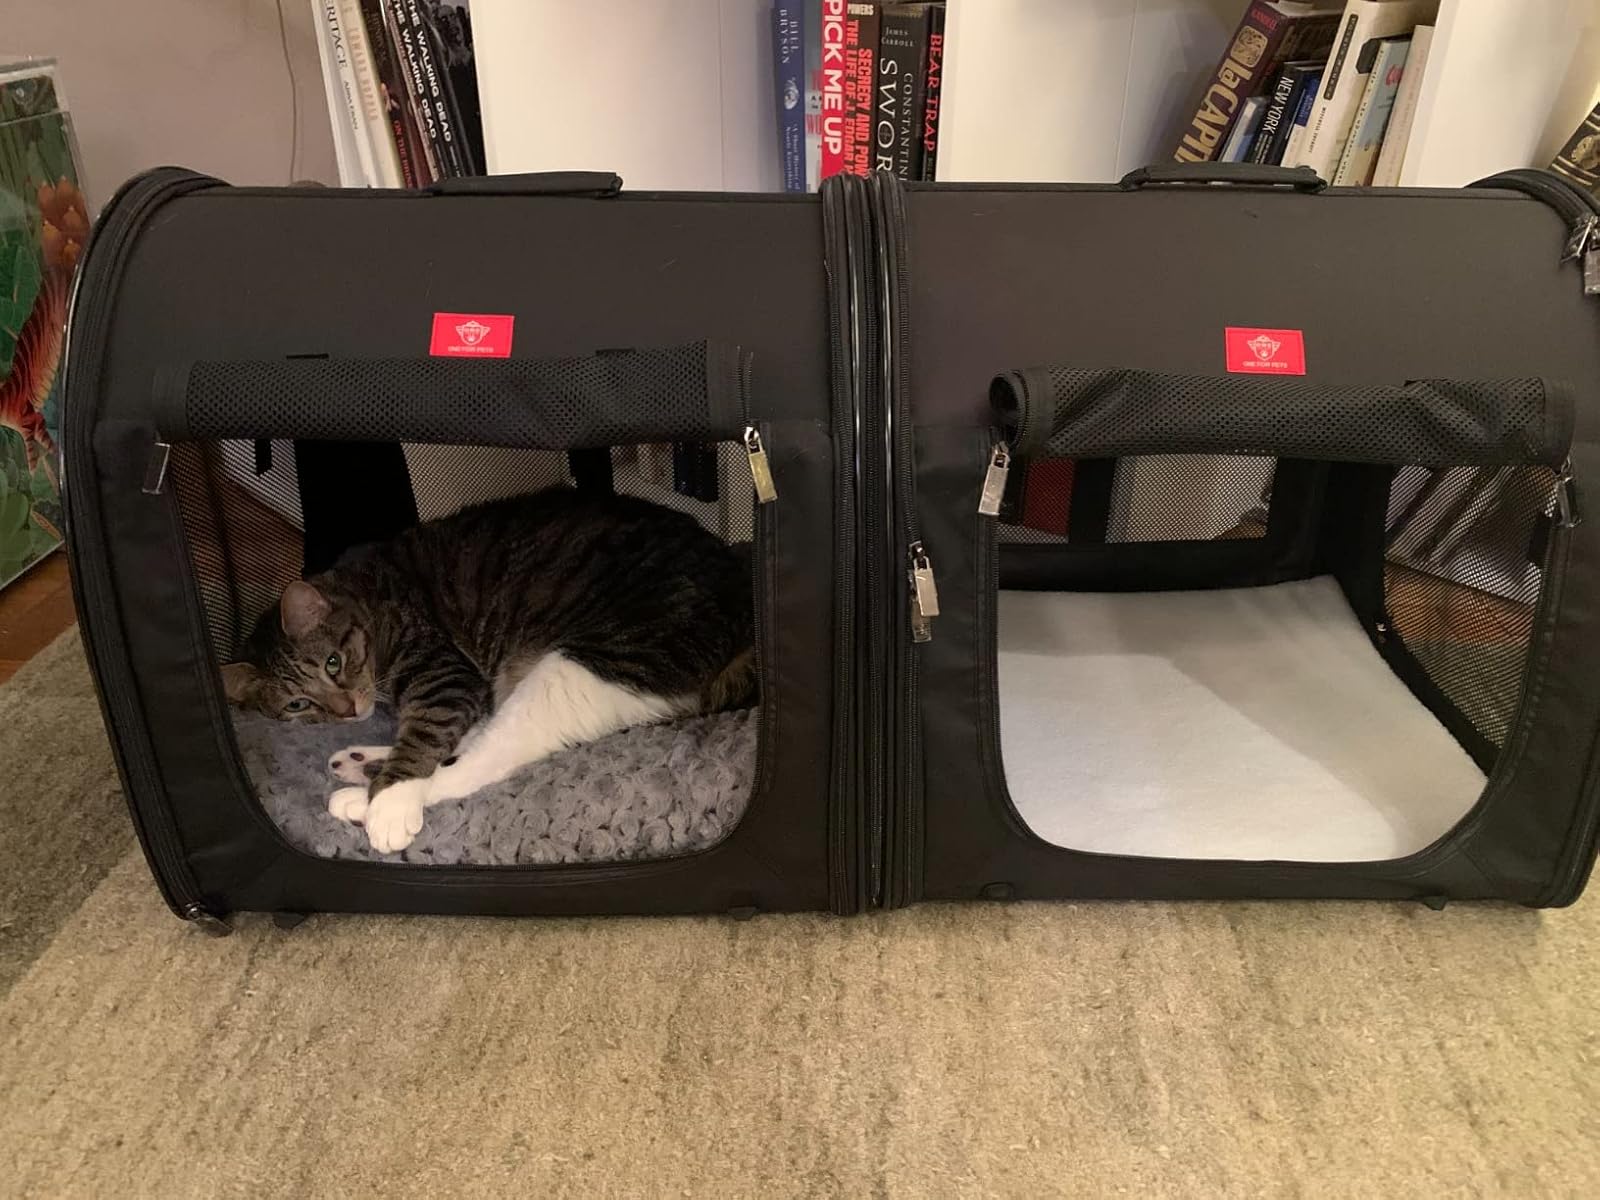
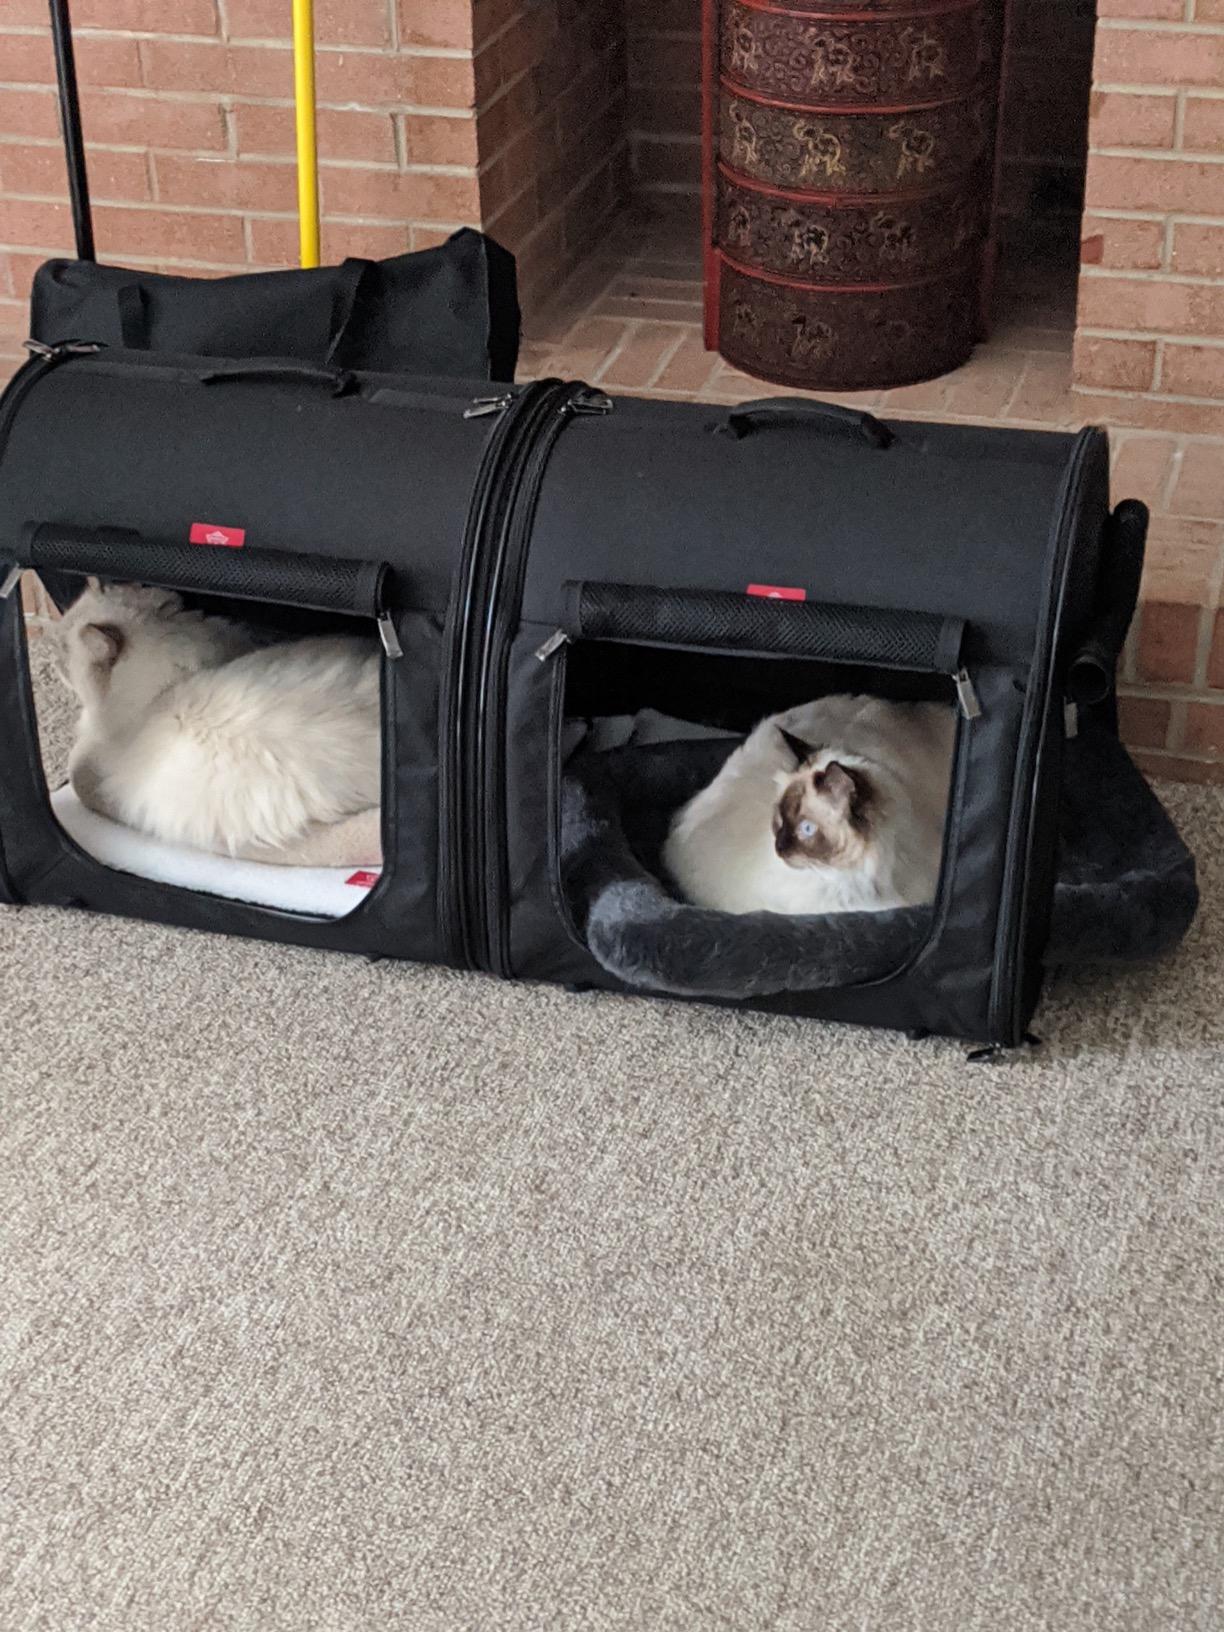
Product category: items_kennel
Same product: yes